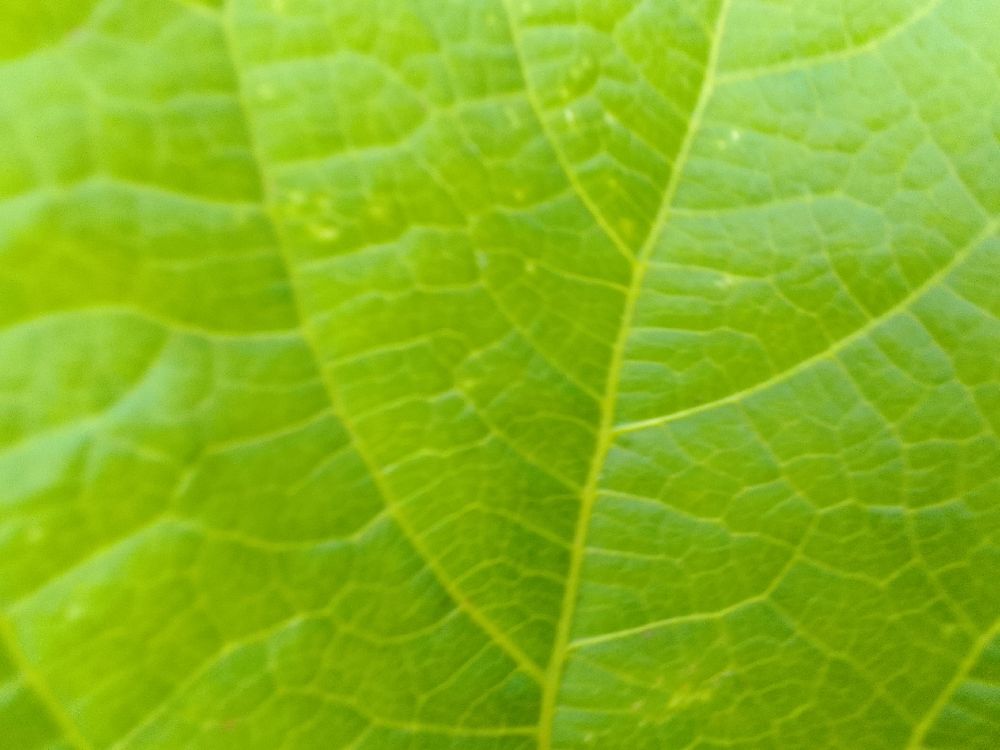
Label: healthy